Crop circle

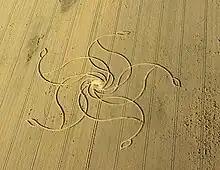
Aerial view of a crop circle in Diessenhofen

On the night of 11–12 July 1992, a crop-circle-making competition with a prize of £3,000 (funded in part by the Arthur Koestler Foundation) was held in Berkshire. The winning entry was produced by three Westland Helicopters engineers, using rope, PVC pipe, a plank, string, a telescopic device and two stepladders. According to Rupert Sheldrake, the competition was organised by him and John Michell and "co-sponsored by The Guardian and The Cerealogist". The prize money came from "PM", a German magazine. Sheldrake wrote that "The experiment was conclusive. Humans could indeed make all the features of state-of-the-art crop formations at that time. Eleven of the twelve teams made more or less impressive formations that followed the set design."